Norsk Data

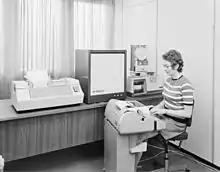
Norsk Data-Elektronikk in 1971

The origins of Norsk Data go back to the development of digital computers at the Norwegian Defense Research Establishment at Kjeller, Norway, where several early computers had been designed, such as the SAM and the SAM 2, also known as the FLINK.